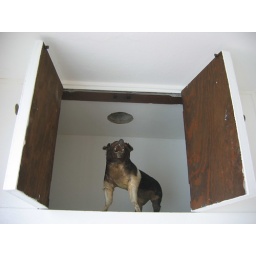
Deva's pig in his house